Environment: real
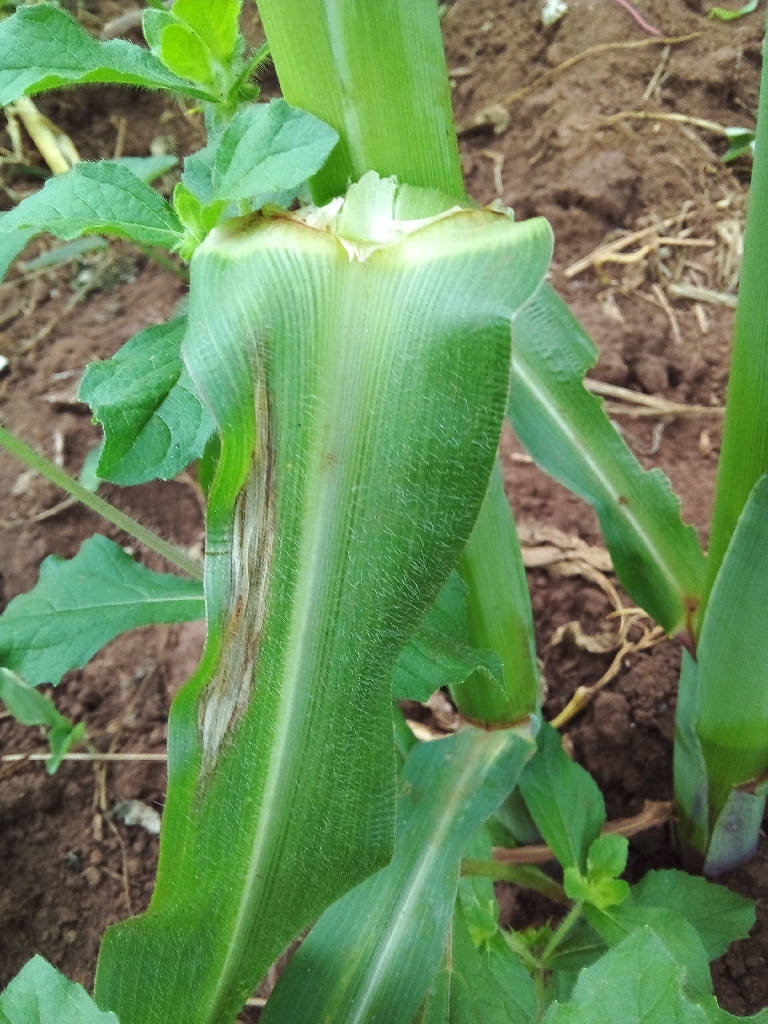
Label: northern_corn_leaf_blight